SS Viking (1905)

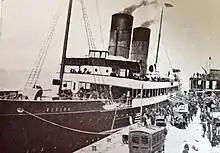
"Viking".

Following her war service "Viking" returned to the Steam Packet in June 1945. Her refit following her de-requisition had been hurried and this led to her having to undergo a more comprehensive refit at the yards of Cammell Laird in 1949. Over the winter of 1950/51 she returned to Laird's for further work which included her turbines being rebladed.